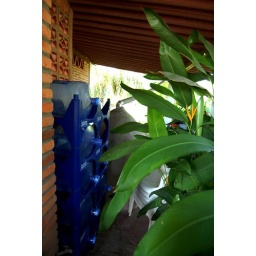
Restaurante Hacienda - Mama Nena fresh water supply beside an open oven - Cocina Campestre, Jarretaderas, Nayarit